Demographics of Israel

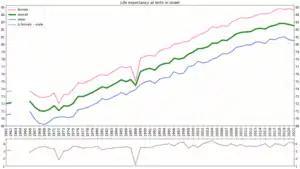
Life expectancy in Israel since 1961 by gender

The table shows population estimates by sex and age group, as of July 1, 2019. It includes data for East Jerusalem and Israeli residents in certain other territories under occupation by Israeli military forces since June 1967. Data refer to Israeli citizens and permanent residents who are listed in the Population Register.